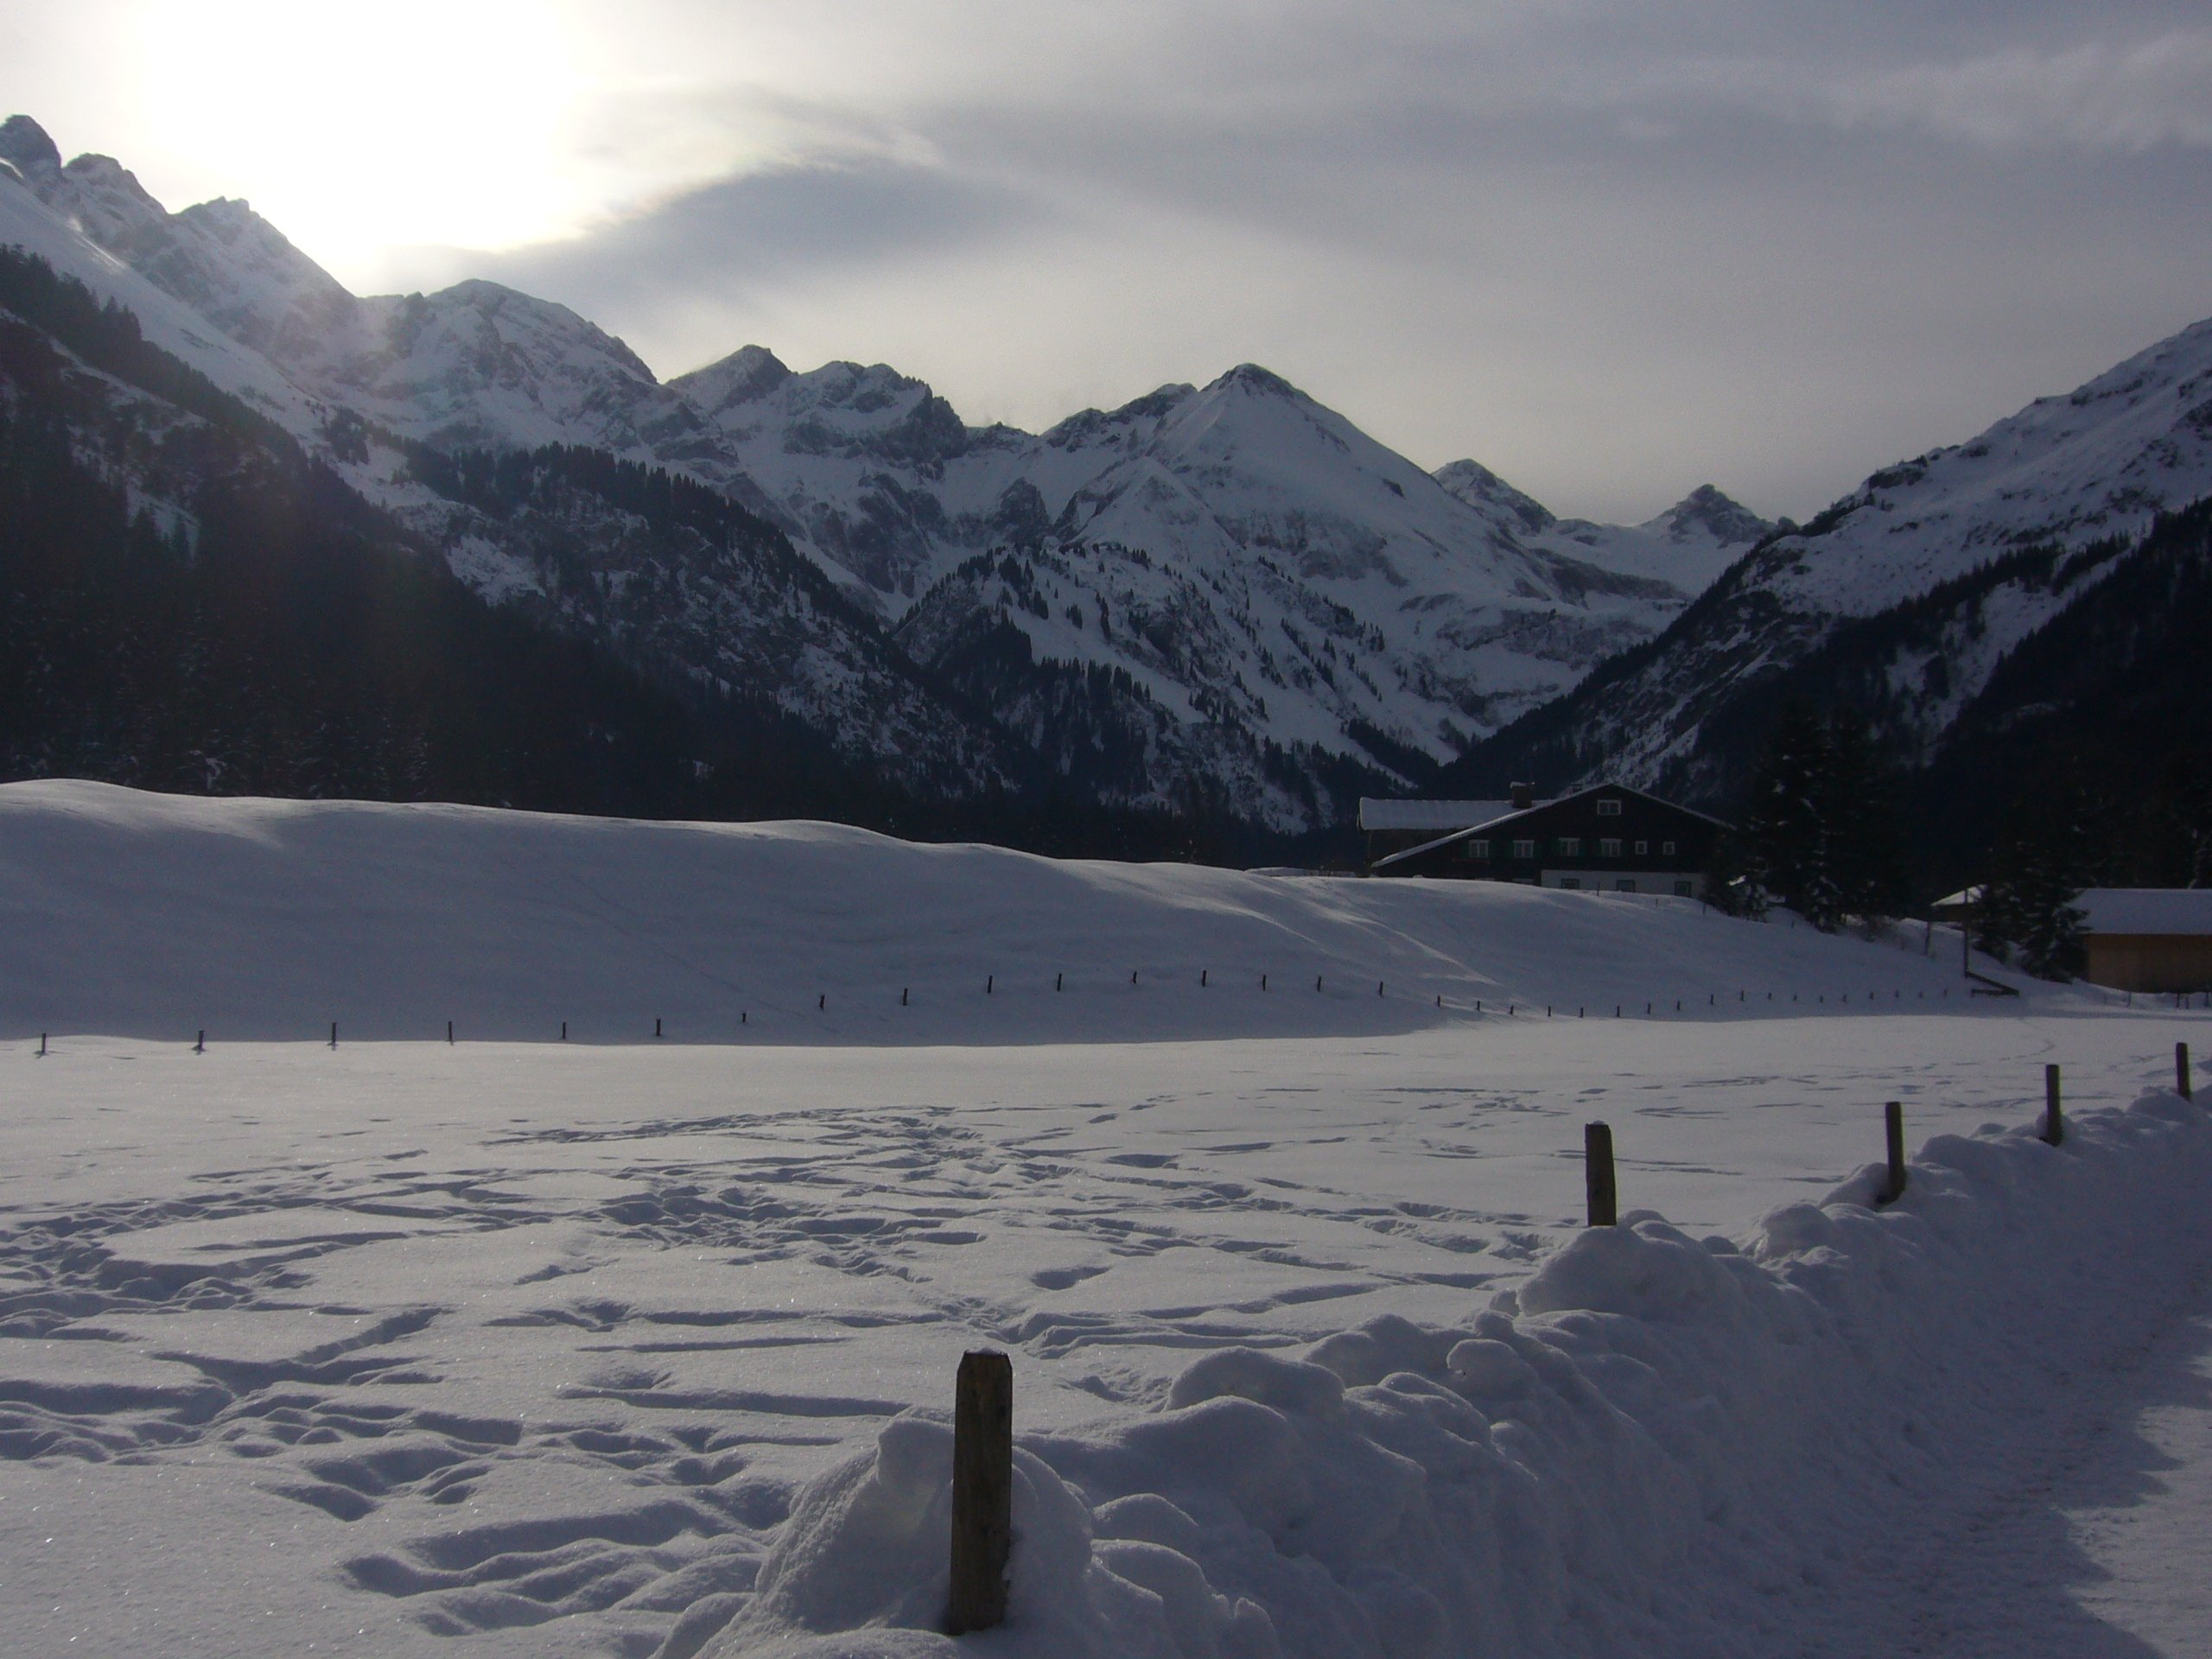
mountain, snow, winter, mountain range, weather, arctic, season, winter sport, mountains, alps, wintry, piste, landform, ski touring, ski mountaineering, ski equipment, mountainous landforms, geological phenomenon